Irish art

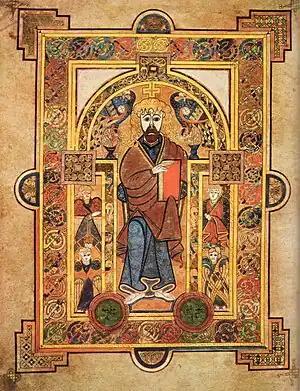
"Christ Enthroned" from the Book of Kells (9th century)

Irish art is art produced in the island of Ireland, and by artists from Ireland. The term normally includes Irish-born artists as well as expatriates settled in Ireland. Its history starts around 3200 BC with Neolithic stone carvings at the Newgrange megalithic tomb, part of the Brú na Bóinne complex which still stands today, County Meath. In early-Bronze Age Ireland there is evidence of Beaker culture and widespread metalworking. Trade-links with Britain and Northern Europe introduced La Tène culture and Celtic art to Ireland by about 300 BC, but while these styles later changed or disappeared elsewhere under Roman subjugation, Ireland was left alone to develop Celtic designs: notably Celtic crosses, spiral designs, and the intricate interlaced patterns of Celtic knotwork.